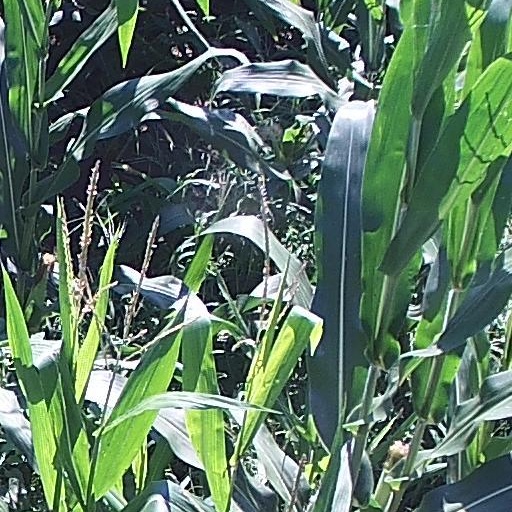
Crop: maize; corn